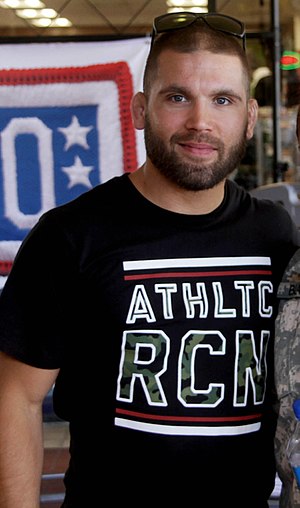
Jeremy Stephens
Jeremy Dean Stephens er en amerikansk MMA-udøver som siden 2007 har konkurreret i organisationen Ultimate Fighting Championship i fjervægt-klassen.